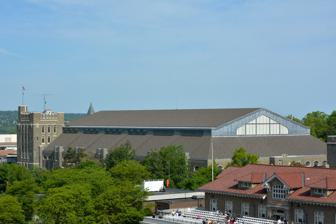
Building: Barton Hall
Country: United States of America
Year built: 1915
Field house in Ithaca, New York, U.S. For other uses, see Barton Hall (disambiguation) . Barton Hall View of Barton Hall from Schoellkopf Field Former names New York State Armory and Drill Hall (to 1940) Location Cornell University Ithaca, NY 14853 Coordinates 42°26′46″N 76°28′51″W / 42.4460°N 76.4808°W / 42.4460; -76.4808 Owner Cornell University Operator Cornell University Capacity 4,800 Surface Recaflex track surface Construction Broke ground 1914 Opened 1915 Architect Lewis F. Pilcher Tenants Cornell University Big Red (indoor track & field), Cornell ROTC, Cornell Police Barton Hall is an on-campus field house on the campus of Cornell University in Ithaca, New York .  It is the site of the school's indoor track facilities, ROTC offices and classes, and Cornell Police.  For a long time, Barton Hall was the largest unpillared room in existence. The interior of the building covers almost 2 acres (8,100 m 2 ), and includes a 1/8 mile (200m) indoor track. Building The New York State Drill Hall was designed by the official State Architect of New York, Lewis Pilcher . It was built to provide military instruction to Cornell students, as required by Cornell's status as a land-grant institution. Its drill shed originally contained 362 x 228 feet of open floor space, large enough to accommodate 1,000 men. The building is made of local limestone with double trusses spaced 40 feet apart to support the roof. The Architectural Record called the "splendid drill hall" a "notably modern achievement in American architecture." History It was built in 1914 and 1915 and was originally designed as a drill hall for the Department of Military Science. Upon its completion it was often referred to as the "New Armory", as opposed to the Old Armory, a building on the now Engineering Quadrangle that has since been demolished and replaced by Hollister Hall. In January 1940, it was named for Col. Frank A. Barton, Class of 1891. Colonel Barton was one of the first two Cornell students to receive an army commission in Cornell's Military Science Program, and was the first ROTC commandant at Cornell from 1904 to 1908. During World War I, Barton Hall functioned as an airplane hangar and it served the ROTC as an armory during World War II. Barton Hall was well known to all Cornellians.  In the days prior to online course registration, each student would come to Barton Hall at the start of the semester to register for classes. This process would involve placing punched cards into bins for each class positioned on tables throughout the hall. Student organizations would also recruit members at these events.  In the first part of the 20th century, "drill" was mandatory for all male students, and it would be conducted in Barton Hall.  Also, until 1974, graduation was conducted in Barton Hall, until it was moved outdoors to Schoellkopf Field . For many years, it also hosted graduation ceremonies for Ithaca High School . Barton Hall was home to Cornell Basketball between 1919 and 1990 when the new field house, later named Bartels Hall, was completed. In 1995, Barton received another major change with the construction of the H. Hunt Bradley Track Center under the south bleachers. The center includes a Hall of Fame/meeting room/study facility for track, an office, a library and a 1,500-square-foot (140 m 2 ) weight room. For many decades, a small room in Barton served as the home of the Cornell Big Red Marching Band and the Cornell Big Red Pep Band . The cramped space was lacking in ventilation and instrument storage space, and the bands were relocated to the purpose-built Fischell Band Center in 2013. Occupations and protests In the Spring of 1969 members of the Afro-American Society (AAS) occupied Willard Straight Hall, the Cornell Student Union, in protest against judicial sanctions against several black students and to demand a black studies program. Two days after the students left Willard Straight Hall , a Students for a Democratic Society (SDS) meeting became a "student takeover of Barton Hall" and the Barton Hall Community was formed. On May 11, 1972, Barton Hall was again the site of anti-war protests, and one protester threw a rock through a window.  The rock thrower was mistakenly identified as physics major James R. Bean, who was later suspended and placed on trial for first degree riot, a class E felony. Bean was acquitted after a four-day trial. Before the end of the trial, the District Attorney subpoenaed the defense witnesses to appear before the grand jury to further investigate the protest. The Bean trial was a high point in political tensions between the town and the campus and marked an end to efforts to prosecute anti-war protesters off-campus. ROTC training For many years, Barton Hall had a non-operational deck gun used in Navy ROTC Training which was fenced off from the general public.  On May 1, 1969, as a protest against the Vietnam War , members of the Students for a Democratic Society broke into the fenced area and painted anti-war slogans on the gun .  In a departure from the practice of handling student disciplinary issues with the campus judicial system, eight (later expanded to ten) protesters were prosecuted in the city courts for trespassing, but charges against them were dropped. In September 1969, the week-long trial attracted great publicity because the defense called as witnesses a large number of administrators, trustees, President Dale Corson , and former President James A. Perkins to testify. Concerts Barton Hall also serves as a concert venue for the Cornell Campus, with concerts produced by the Cornell Concert Commission. It has hosted acts such as the Grateful Dead , Santana , Ludacris , Bob Dylan , Death Cab For Cutie , Franz Ferdinand , the Cribs , Saint Motel , Daya , and the Flaming Lips . The Grateful Dead's concert at Barton Hall on May 8, 1977 is considered by some to be the greatest of their career. In 2011, a recording of the concert was one of 25 recordings selected that year for preservation in the National Recording Registry at the Library of Congress . The concert is available in full on the band's 2017 live album Cornell 5/8/77 . Renovation In 2009–2011, Barton Hall underwent an $8 million renovation, including structural repairs, work on the gutters and masonry, and replacement of the roof and windows. Barton Hall interior in 2006 Current uses Interior windows of Barton Hall Barton Hall now contains a 200 m track, basketball courts, the Hart Memorial Library, and the Wortham Museum. After the opening of Newman Arena , the building was remodeled into a premier indoor track facility. The Recaflex track features eight 42-inch lanes, one of the few indoor 200-meter tracks in the country with eight such lanes. Barton also contains a throwing cage with a cement circle and crusher dust landing sector surrounded by a 25-foot (7.6 m) high chain link fence. The interior of the track has a Recaflex runway for the pole vault, two long and triple jump pits and multiple high jump areas. The track itself has a raised aluminum curb and a common finish line. Barton Hall is also home to the three ROTC Detachments on campus: Army, Navy, and Air Force.  Each branch has a dedicated corner of the building where classes are held in their respective fields.  Lead labs and drill labs also occur in Barton Hall whether on the track floor or within the detachment buildings themselves. Barton Hall also contains an indoor challenge course , that has similar elements to those found outside at the Hoffman Challenge Course owned and operated by Cornell Team & Leadership Center . The Barton Hall Challenge Course has several unique, exciting elements. References